1965 World Table Tennis Championships

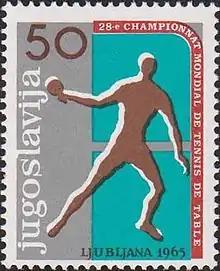
A stamp of Yugoslavia dedicated to the 1965 World Table Tennis Championships

The 1965 World Table Tennis Championships were held in Hala Tivoli, Ljubljana, SR Slovenia, SFR Yugoslavia from April 15 to April 25, 1965.